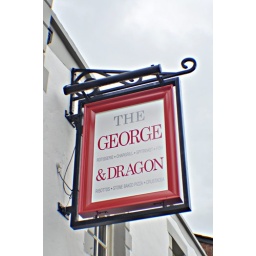
The George and Dragon sign in thehigh street in Epping, Essex, England.